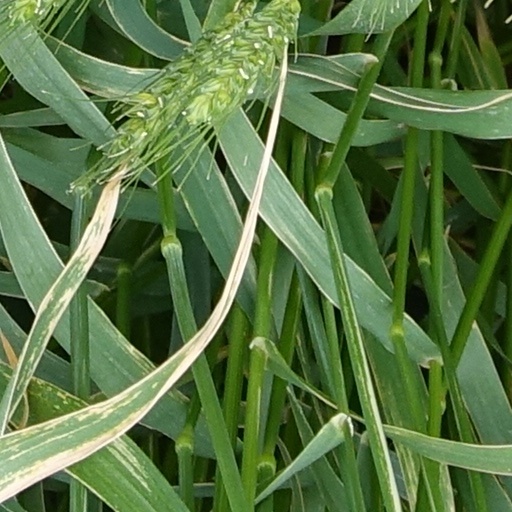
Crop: wheat